Pavonia Terminal

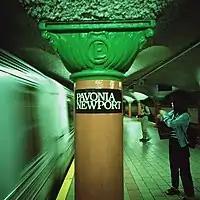
The letter E on the pillars at the Newport PATH station

Numerous streetcar lines served the station. Eventually they (and indeed all of Hudson County lines) were operated by the Public Service Railway. The Grove Street, which operated between Exchange Place and Hudson Place (Hoboken), passed nearby. The Pavonia and the Crosstown originated at the station. The Hudson Bergen Light Rail Pavonia/Newport Station opened in 2002, and is located one and half blocks west of the PATH system.